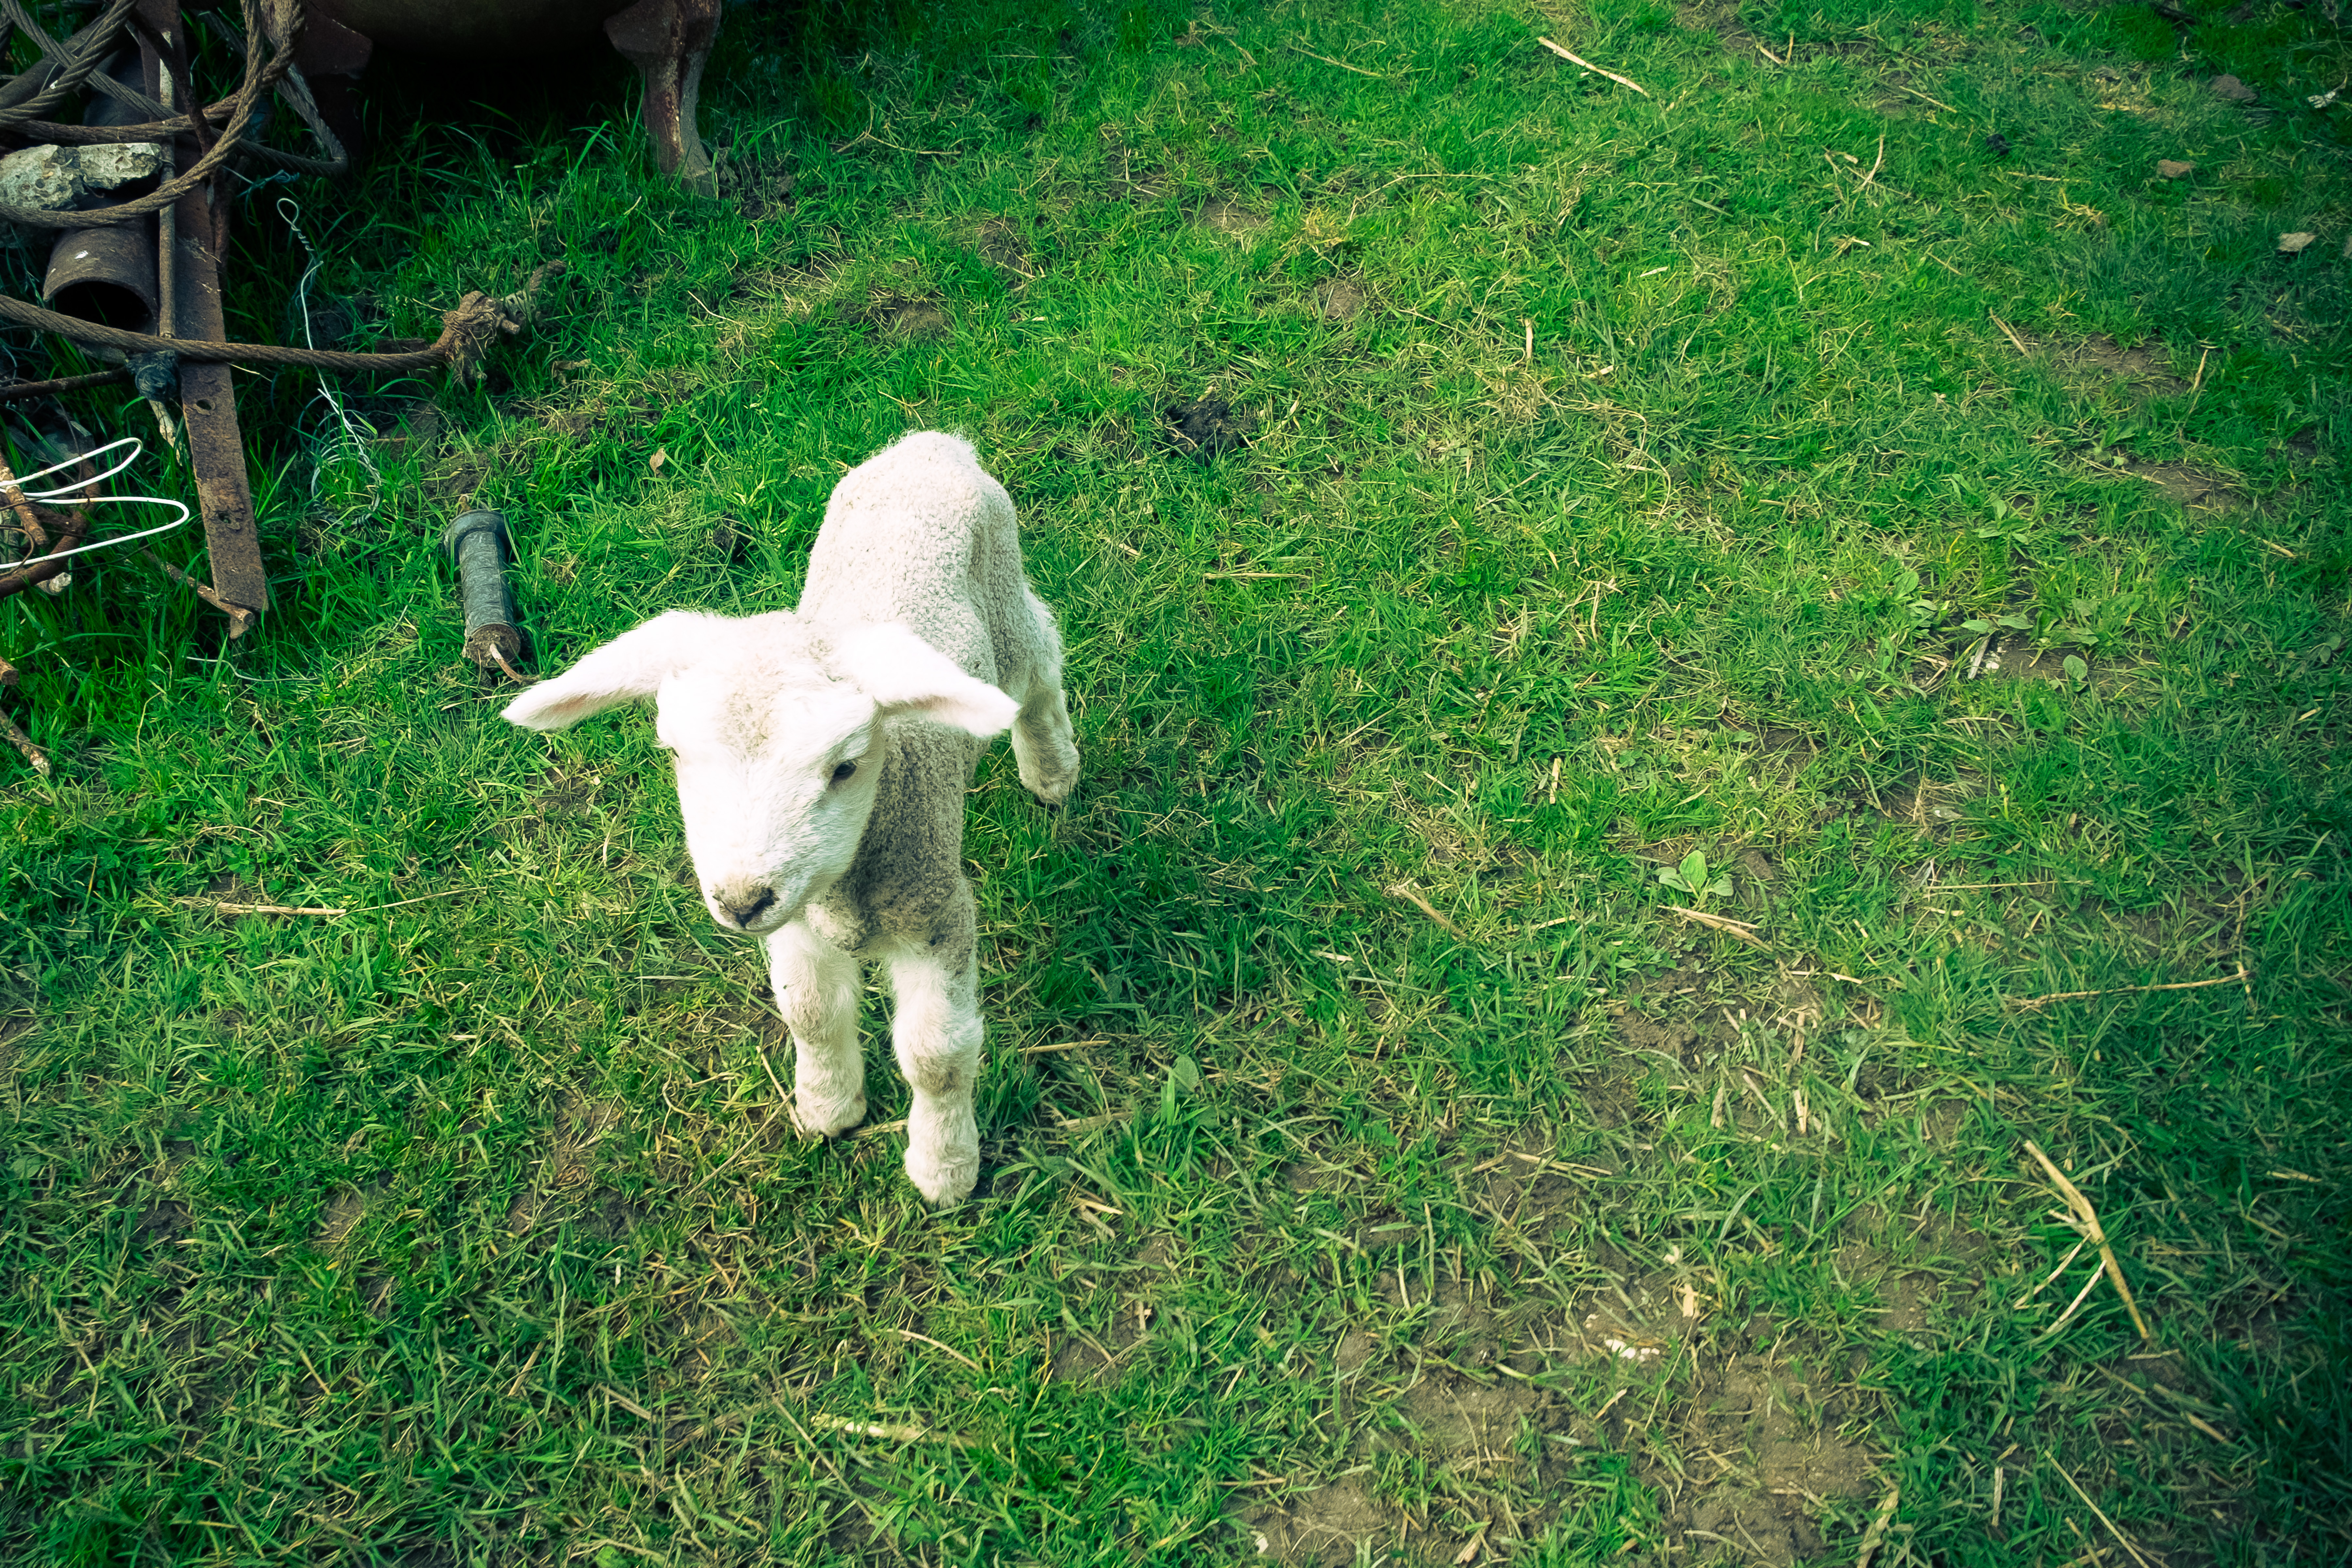
grass, lawn, meadow, flower, puppy, dog, travel, france, fujifilm, goat, green, mammal, goats, vertebrate, normandy, fuji, fujixt1, fujix, dog like mammal